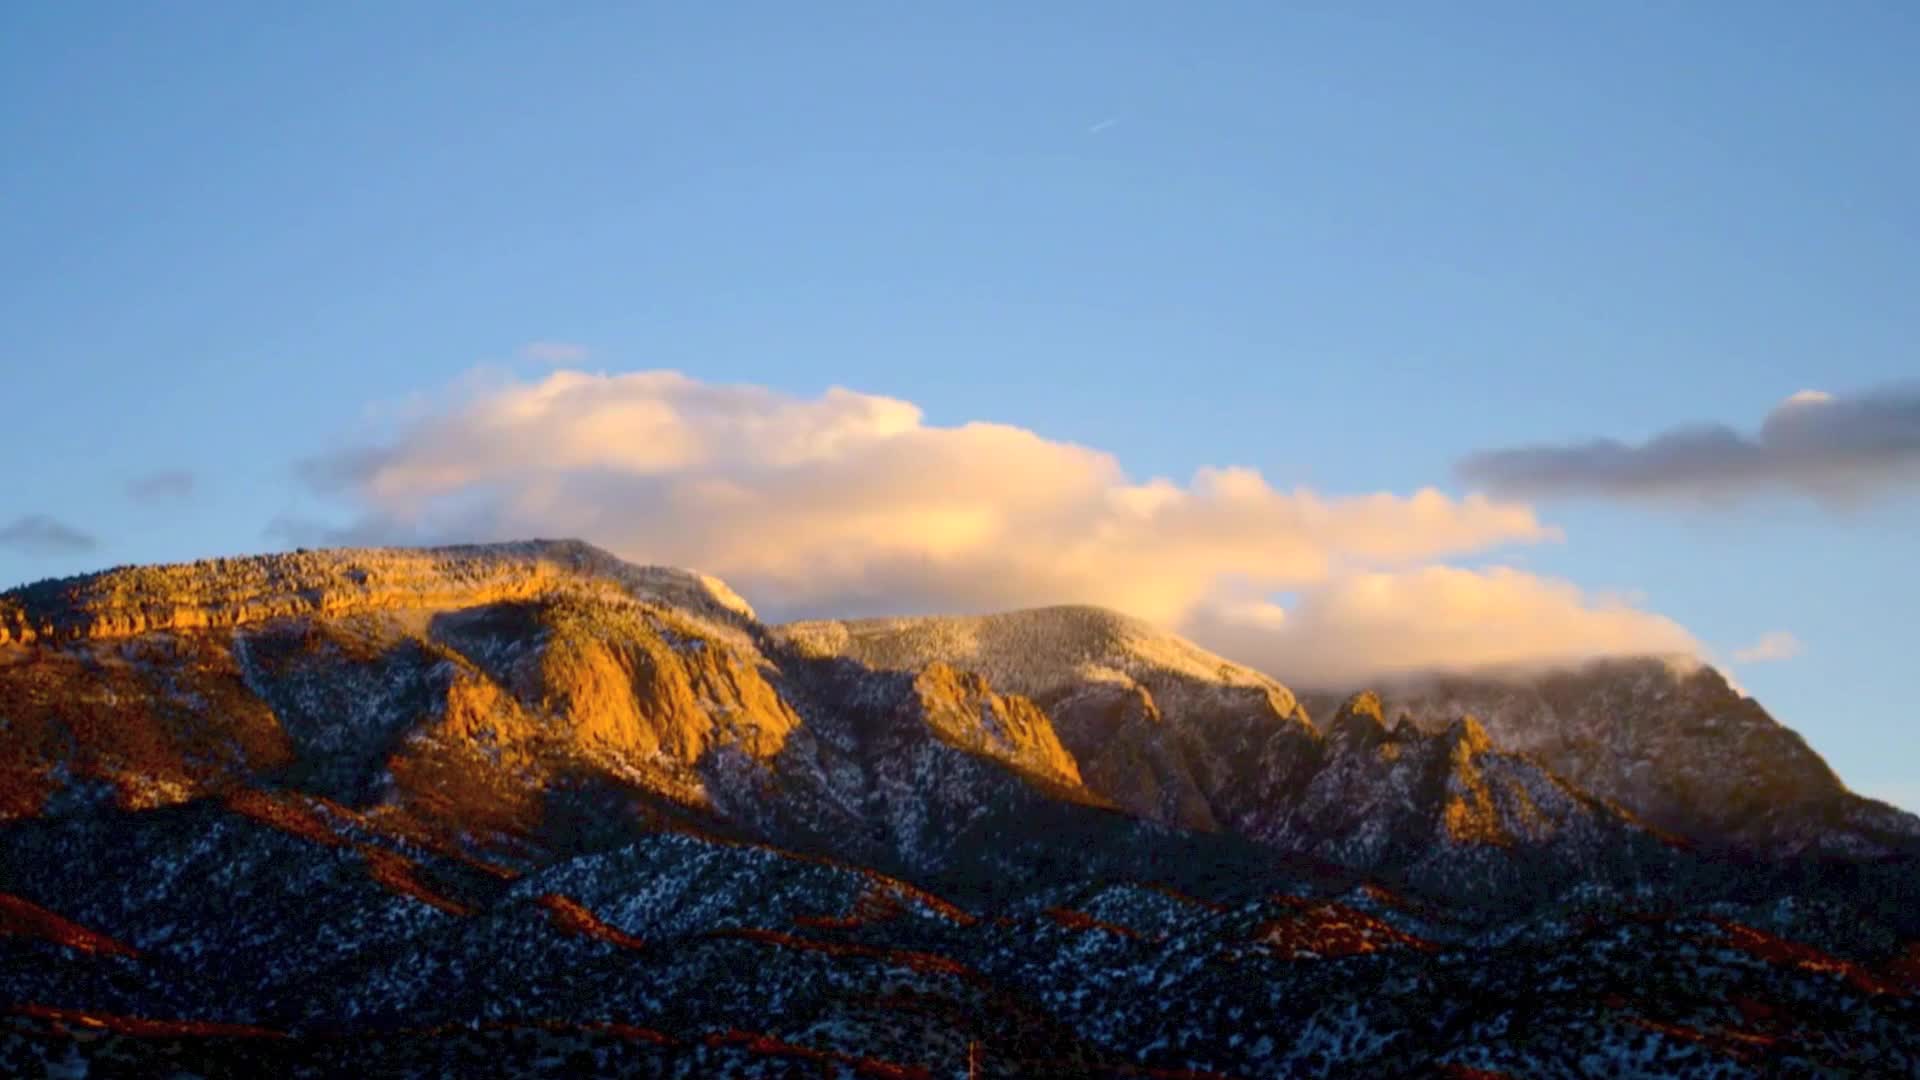
landscape, horizon, mountain, snow, cloud, sky, sunrise, sunset, morning, hill, dawn, mountain range, panorama, dusk, ridge, summit, clouds, video, plateau, newmexico, nikond7000, sandiapeak, landform, sunsetvideo, geographical feature, mountainous landforms